Eastbourne Eagles

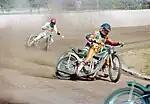
The Eagles in 1976

In 1971, the Eagles won silverware, winning the 1971 British League Division Two. Despite losing their leading rider Dave Jessup to division 1, Eastbourne triumphed by bringing in new signing Malcolm Ballard to support the Kennett brothers Gordon and Dave.